Do not buy Russian goods!

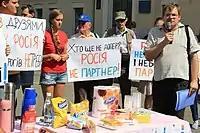
Activists urging boycott on 22 August 2013 in response to Russia's blockade of Ukrainian goods

The campaign began as a response to a series of economic wars launched by Russia against Ukraine, including the "Meat War", the "Cheese War", and the "Chocolate War". On 14 August 2013, the Federal Customs Service of Russia listed all Ukrainian exporters as companies "at risk", resulting in a blockade of Ukrainian products imported to Russia. A backup developed at customs involving hundreds of truckloads and railcars of Ukrainian goods.